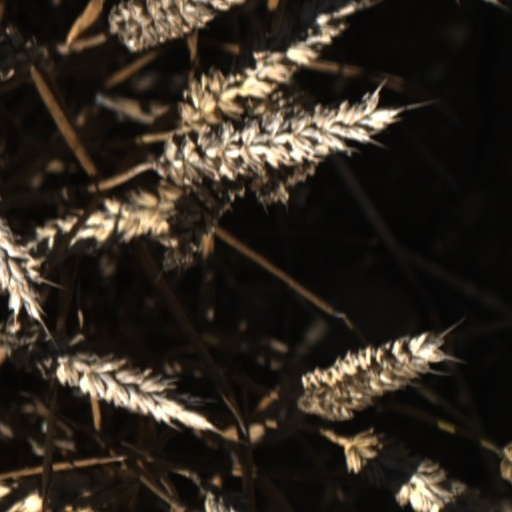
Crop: wheat